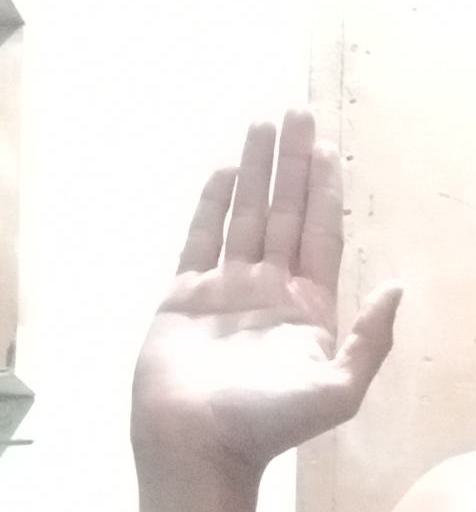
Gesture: stop